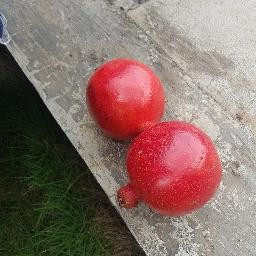
Fruit: Pomegranate
Quality: Good